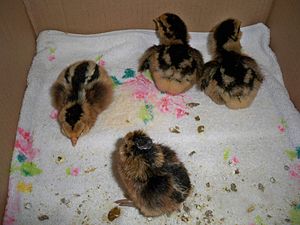
Araucana / Galleri
"Forfædrene til den moderne araucana høne påstås først at være avlet af mapuchefolket i Chile. Herfra stammer navnet ""araucana.""